Reich Security Main Office

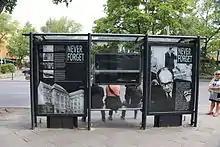
Display on bus stop at the site of Adolf Eichmann's former office in Berlin at Kurfurstenstrasse 115 (now occupied by a hotel building). After the founding of the RSHA in 1939, Eichmann became director of RSHA sub-section (Referat) IV D 4 (Clearing Activities, or "Räumungsangelegenheiten") (1940), and, after March 1941, IV B 4 (Jewish Affairs, or "Judenreferat"). Both offices organized the deportation of Jews. From this position, Eichmann played a central role in transporting over 1.5 million Jews from all over Europe to Nazi killing centers.

"Generalplan Ost" (General Plan East), the secret Nazi plan to colonize Central and Eastern Europe exclusively with Germans—displacing inhabitants in the process through genocide and ethnic cleansing in order to obtain sufficient "Lebensraum"—also stemmed from officials in the RSHA, among other Nazi organizations. To this end, the RSHA, particularly through the "Einsatzgruppen" and Gestapo, orchestrated the systematic murder of Slavic populations, Jews, and other "undesirable" groups, clearing the way for German settlers by overseeing forced labor, starvation policies, and mass executions. Additionally, the RSHA's intelligence and planning divisions collaborated with the SS and other agencies to classify populations, determined who would be Germanized or exterminated, and coordinated genocidal policies, making it a key participant in Nazi racial imperialism.